2017 World Rally Championship

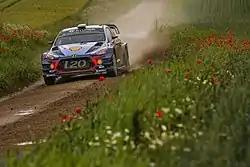
Hayden Paddon finished on the podium for the first time of the season in Poland. It was the first podium for his co-driver, Sebastian Marshall.

Thierry Neuville and Nicolas Gilsoul took their third win of the season in Poland to further close in on the championship lead. Hayden Paddon and Sebastian Marshall finished second in their best result of the season, with Sébastien Ogier and Julien Ingrassia completing the podium in third. Heavy rains in the region the week before the rally meant that the normally loose, sandy surface became very slippery, with deep ruts being carved into the surface for the second pass over the stages. The four crews leading the championship—Ogier and Ingrassia, Neuville and Gilsoul, Ott Tänak and Martin Järveoja, and Jari-Matti Latvala and Miika Anttila—set the early pace, with the lead changing hands several times on the first morning of competition. Ogier and Ingrassia struggled to stay with the leaders during the afternoon's running as their road position meant that they were the first to encounter the ruts, while Latvala and Anttila later retired with a terminal engine fault. Neuville and Gilsoul lead the rally at the end of the first day. Tänak and Järveoja reclaimed the lead on the second day, only to lose their rear wing late in the afternoon; however, Neuville and Gilsoul were unable to build on their newfound lead as they suffered a puncture shortly thereafter. Tänak and Järveoja pushed early on the final day and briefly took the lead again, but clipped a tree stump on the next stage that spun them into an embankment, crushing their intercooler and radiator. Their retirement handed the lead to Neuville and Gilsoul, who won the rally by over a minute. Dani Sordo and Marc Martí were fourth, putting all three Hyundais in the top four, while Stéphane Lefebvre and Gabin Moreau were fifth after missing the Rally of Italy. Partnered with Mikko Markkula, Teemu Suninen scored points on his World Rally Championship début in sixth. Mads Østberg and Ola Flœne were seventh ahead of Elfyn Evans and Daniel Barritt. Andreas Mikkelsen and Anders Jæger—substituting for Kris Meeke and Paul Nagle—were ninth in an upgraded C3 WRC, with Juho Hänninen and Kaj Lindström completing the points in tenth. Re-entering the event under Rally-2 regulations, Latvala and Anttila won the Power Stage to take third position in the drivers' and co-drivers' championships from Tänak and Järveoja.